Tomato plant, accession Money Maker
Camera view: bottom (45 deg); turntable rotation: 180 degrees
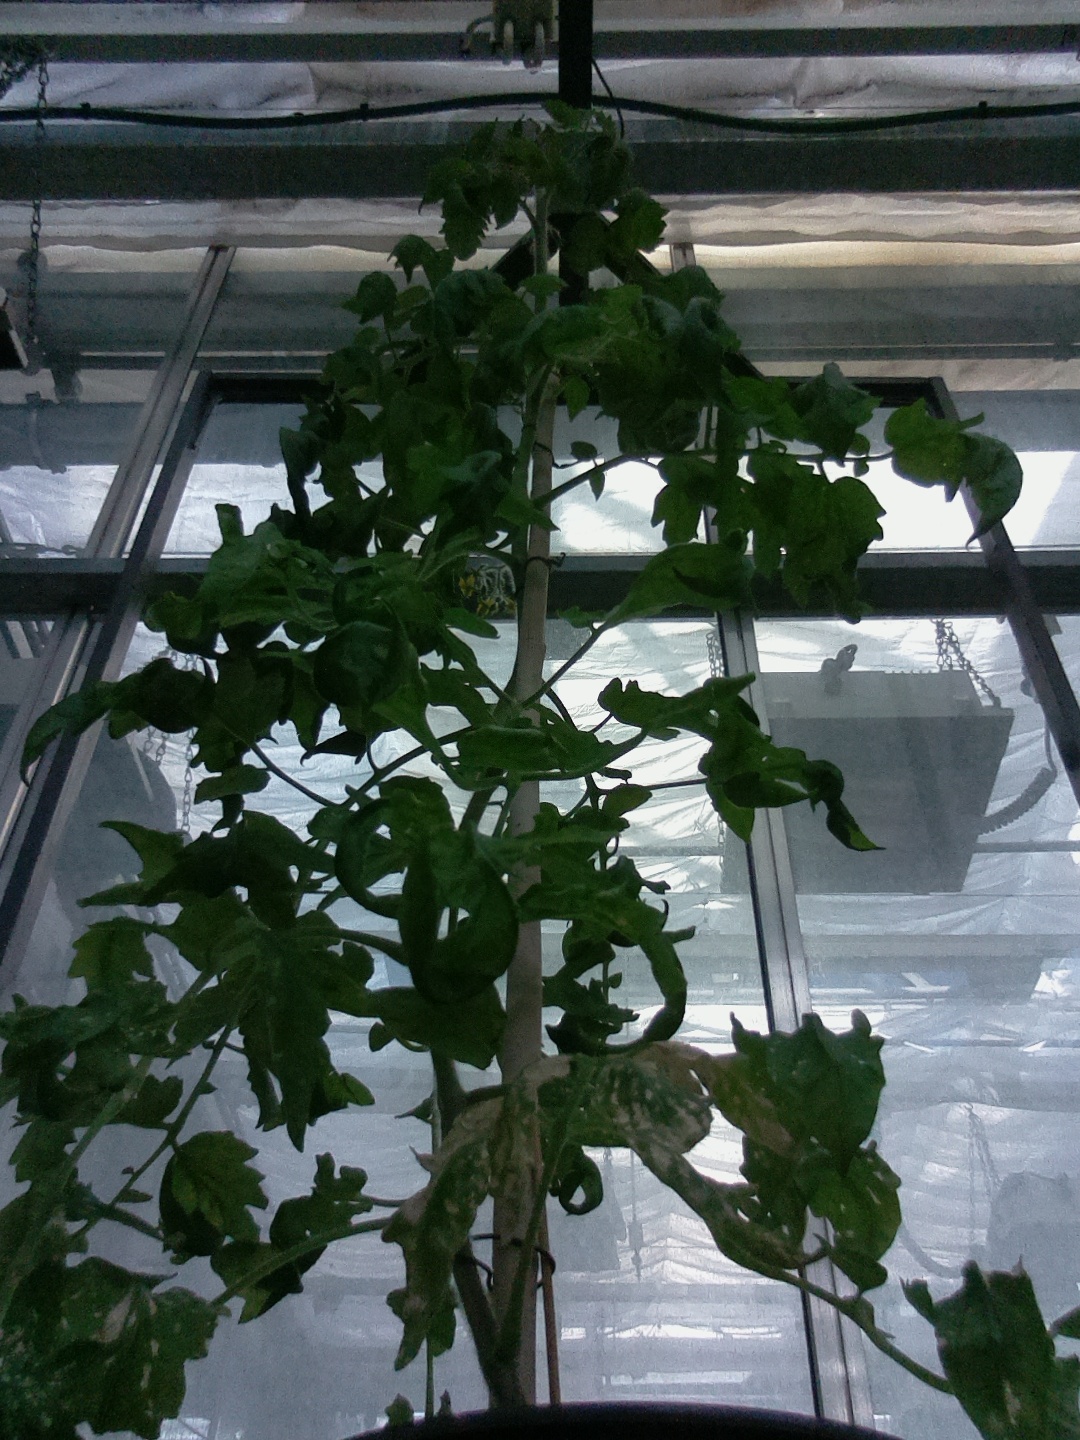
BBCH growth stage 66: Full flowering, 60%-70% of flowers open, more petals falling